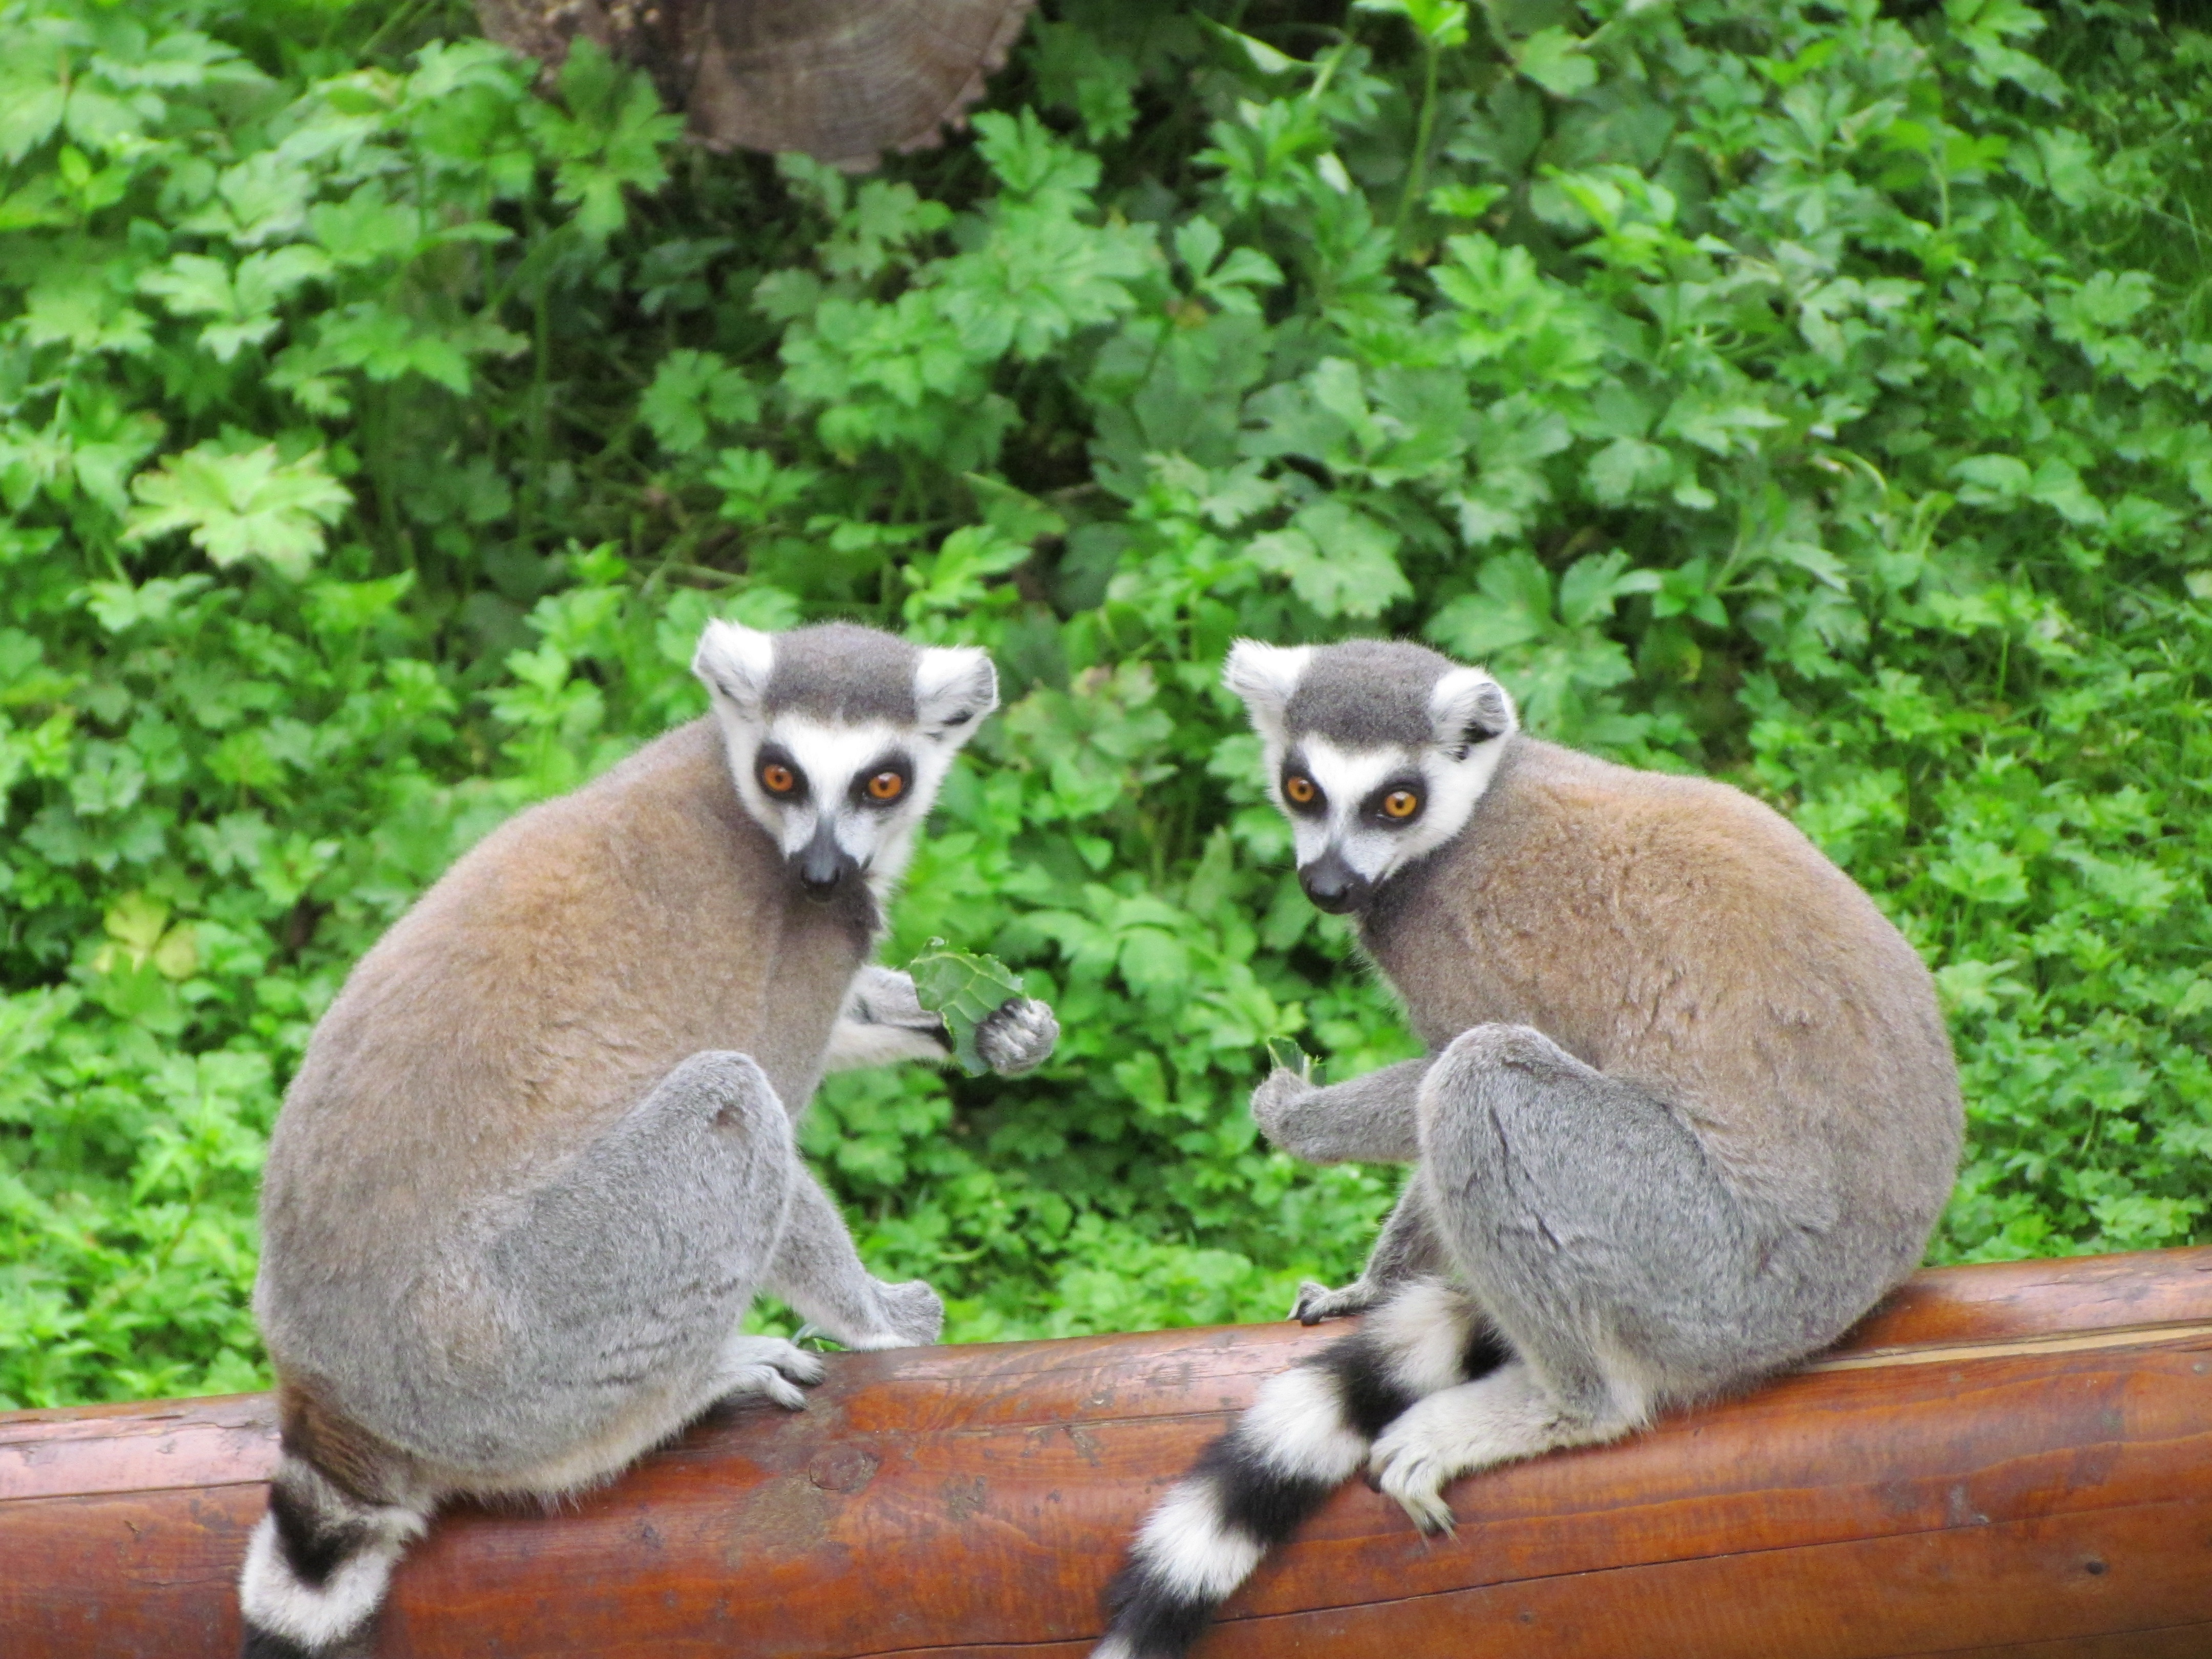
post, wildlife, zoo, mammal, fauna, primate, vertebrate, lemur, lemar